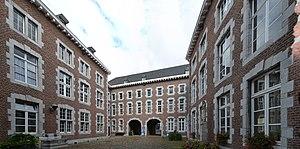
Laurenz Mefferdatis, né le 2 septembre 1677 à Aix-la-Chapelle et y décédé le 20 septembre 1748, était un architecte et maître d'œuvre baroque allemand, dans la région d'Aix.